Mjeda family

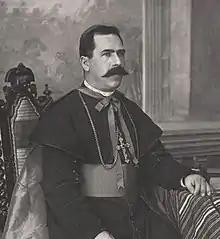
Archbishop Lazër Mjeda

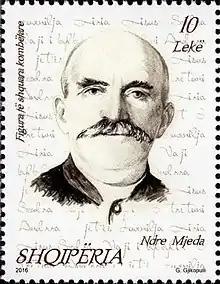
Dom Ndre Mjeda on a 2016 Albanian stamp

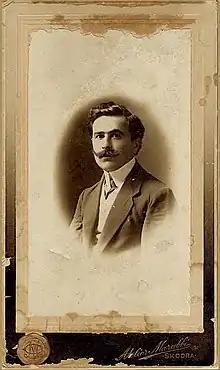
Kolë Mjeda

The progenitor of the Mjeda family is Bardhi Kryeziu. The Kryeziu are one of three branches of the Buzëzezë (Bucceseos), a feudal Albanian aristocratic clan, which held the Byzantine title of Sebastos since the 11th century. Milan Šufflay writes of "Savasto Tanusius Bessossia" (1274), as being one of the leading Albanian noblemen of the 13th century. The two other branches of the clan are the Bushati and the Buzuku. The clan’s territories included part of the Zadrima plain, the Pukë highlands, and the port of Shëngjin along with the coast up to Velipojë. The coat of arms of the Buzëzezë was the single-headed eagle.